Mecklenburg (Dano-Norwegian family)

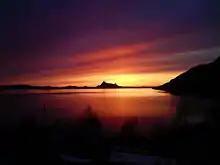
Hestmannøy alias Hestmona, seat of the younger line.

Jens Olufsen Mechlenborg (ca. 1566–1626) came to Trondheim in Norway in 1601 or 1602. His occupation during the first years is not known. It is likely that he worked together with merchants who were or had been partners of his father and his grandfather. Between 1606 and 1619 he was Bailiff of Helgeland, in which office he was succeeded by Peter Jacobsen Falch.